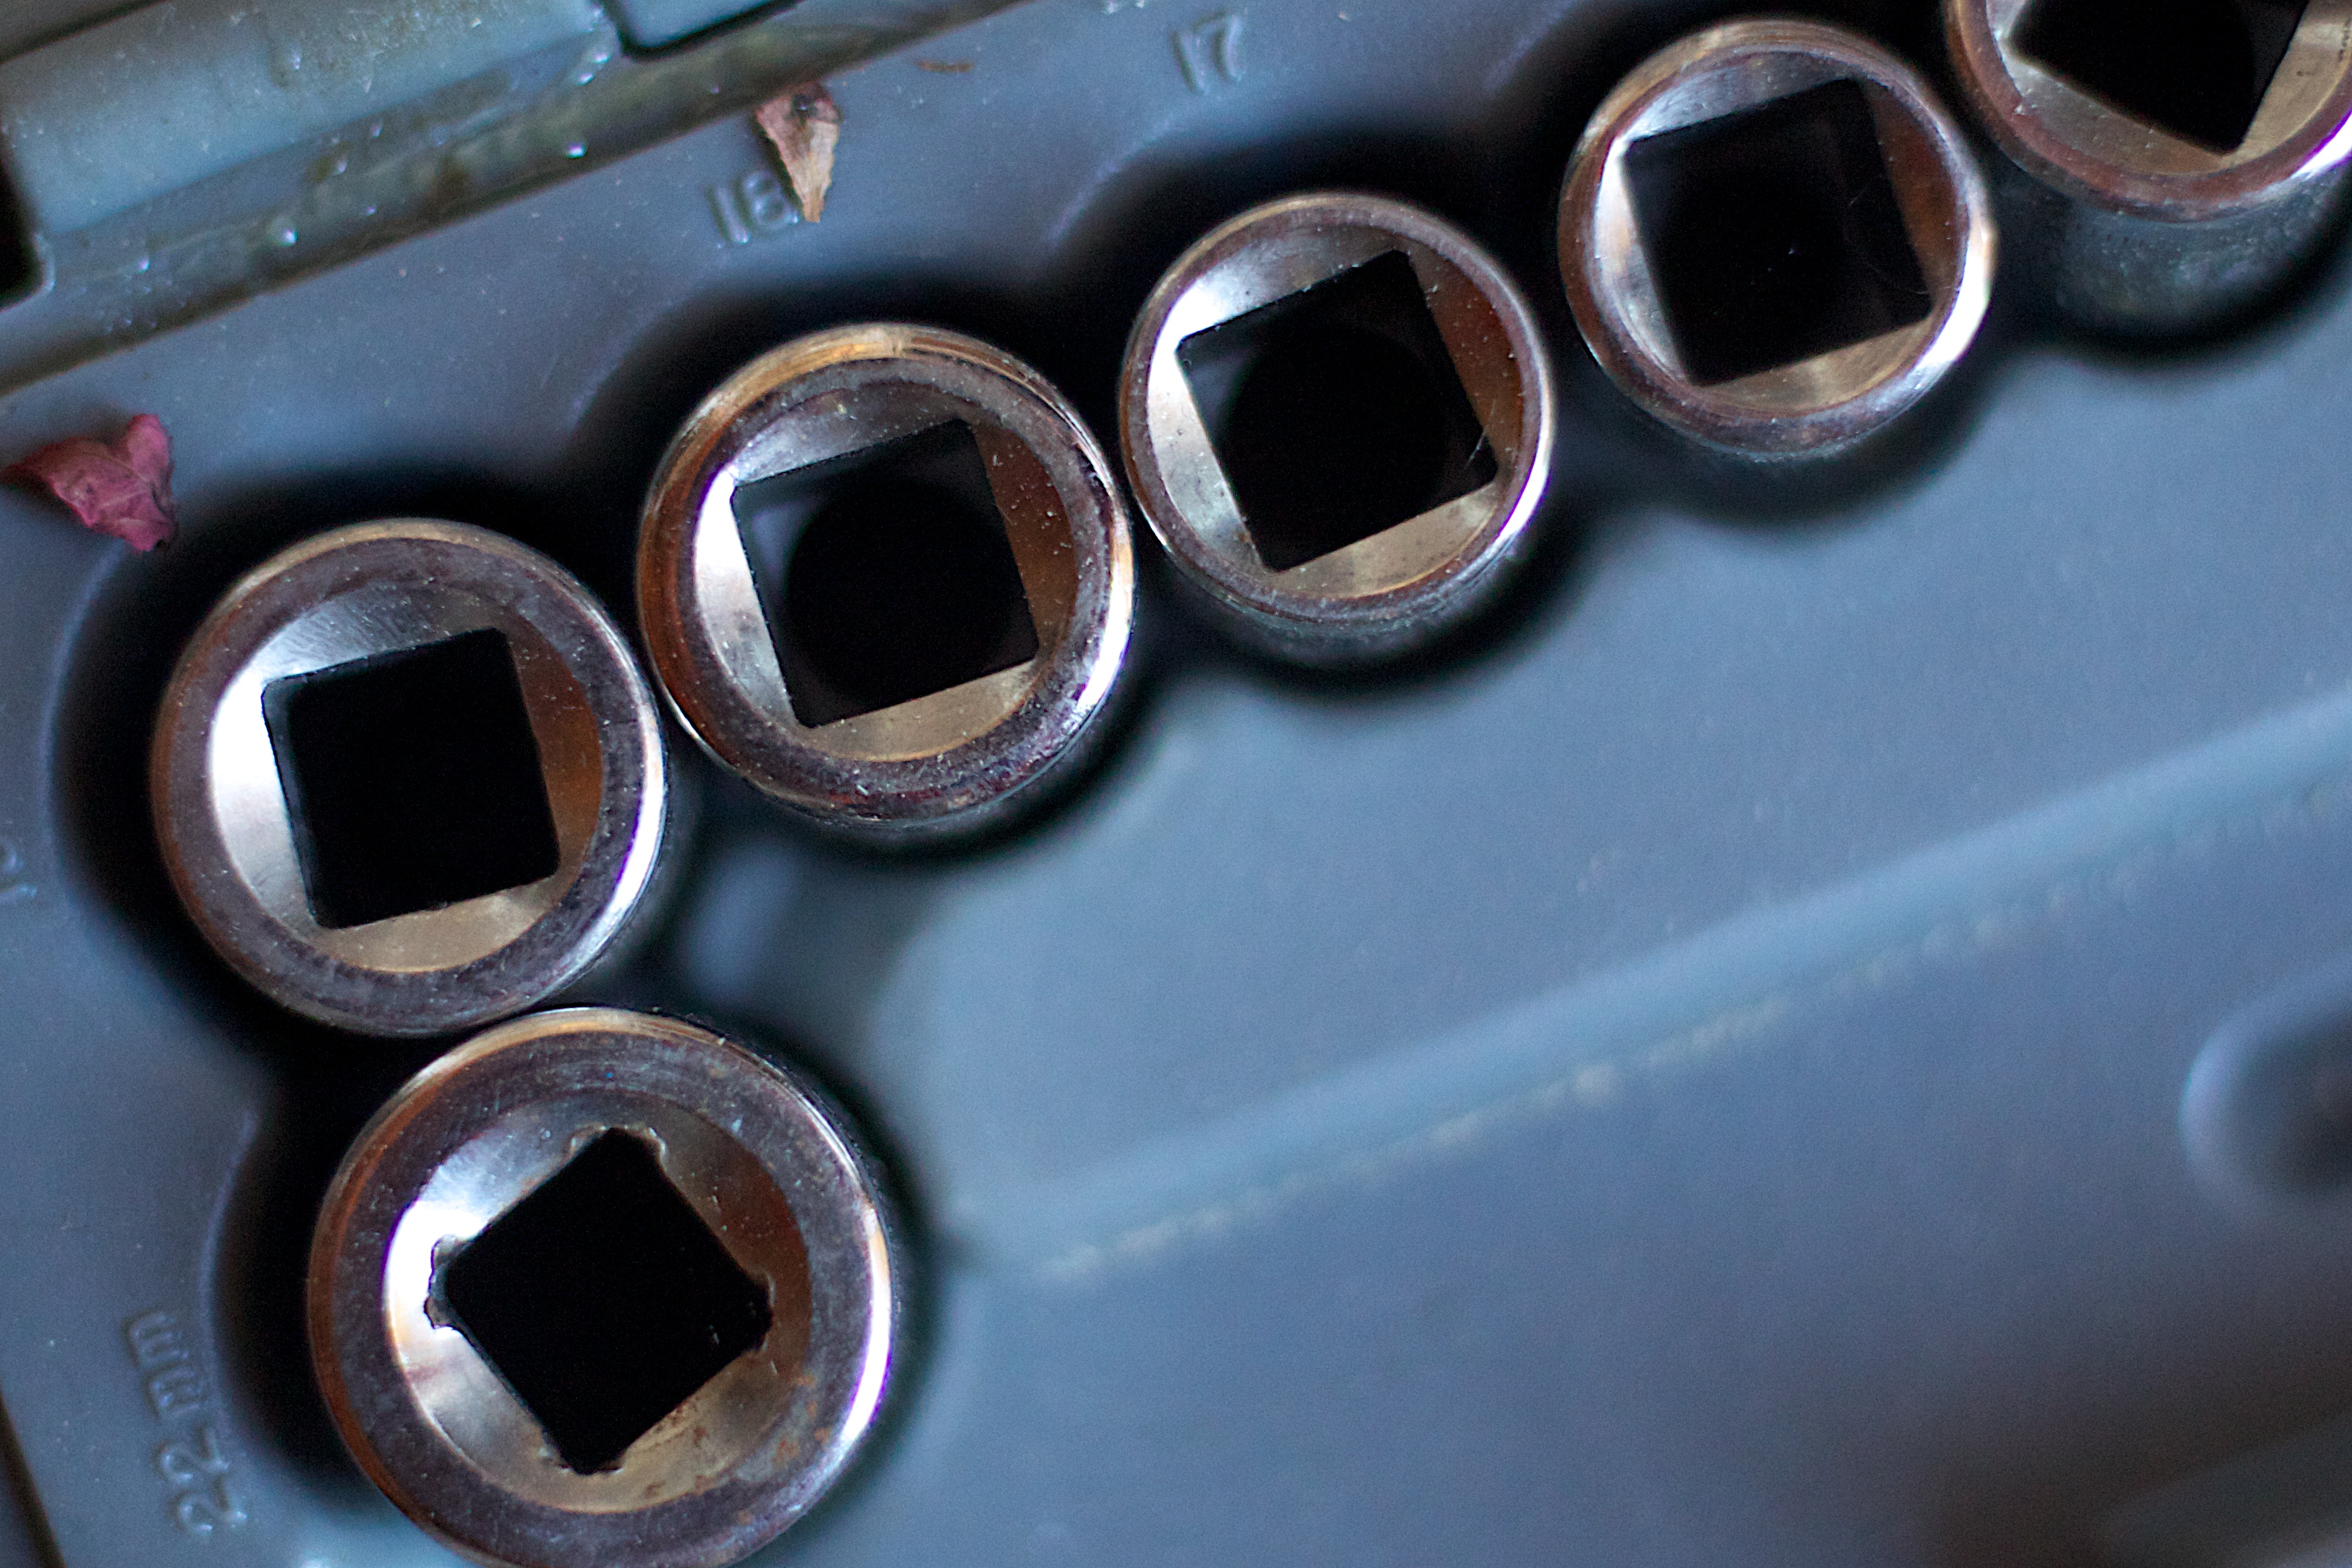
car, wheel, vehicle, weapon, bumper, gun, firearm, trigger, gun barrel, automotive exterior